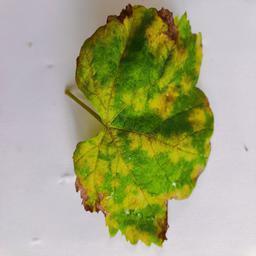
Label: Downy Mildew